NDV-HXP-S

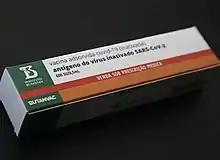
Packaging for the Brazilian version of NDV-HXP-S, ButanVac

NDV-HXP-S (known as ButanVac or ADAPTCOV in Brazil, COVIVAC in Vietnam, HXP-GPOVac in Thailand, Patria in Mexico) is a COVID-19 vaccine candidate developed under the leadership of Peter Palese, Adolfo García-Sastre, and Florian Krammer at the Icahn School of Medicine at Mount Sinai, in New York, United States.